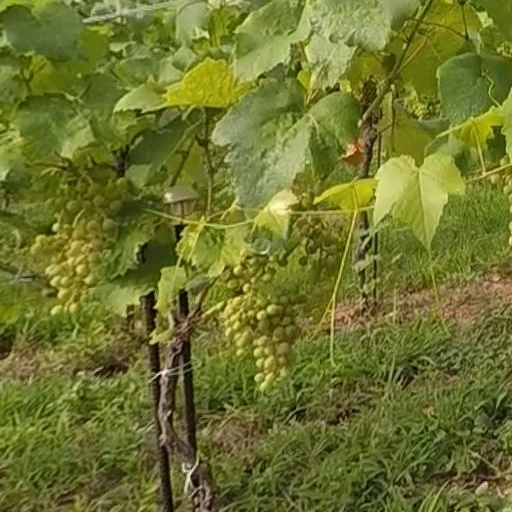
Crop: grape